Rollo Feilding, 11th Earl of Denbigh

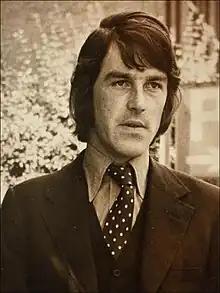
Rollo Feilding

William Rudolph Michael Feilding, 11th Earl of Denbigh (2 August 1943 – 23 March 1995), known as Rollo Feilding and Rollo Denbigh, was a British peer, advertising executive, and racing driver.